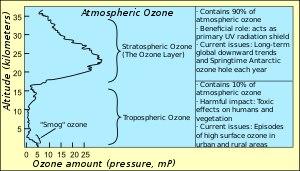
L'ozone, ou trioxygène, est une substance de formule chimique O₃ : ses molécules sont triatomiques, formées de trois atomes d'oxygène. L'ozone est ainsi une variété allotropique de l'oxygène, mais bien moins stable que le dioxygène O₂, en lequel il tend naturellement à se décomposer. Il se liquéfie à 161,3 K sous forme d'un liquide bleu foncé et se solidifie à 80,7 K en un solide pourpre. À température ambiante, c'est un gaz bleu pâle, voire incolore, qui se démarque par son odeur. L'ozone atteint son point critique à 5 460 kPa et −12,05 °C.